Ben Gurion Airport railway station

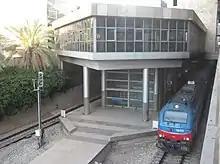
A westbound train at the station, as seen from the arrivals level.

The station currently serves three passenger lines. In August 2019, it handled an average of approximately 22 thousand passengers per day, but its ridership declined severely with the advent of COVID-19 travel restrictions.